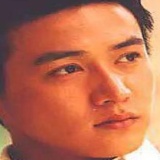
diễn viên Lục Nghị